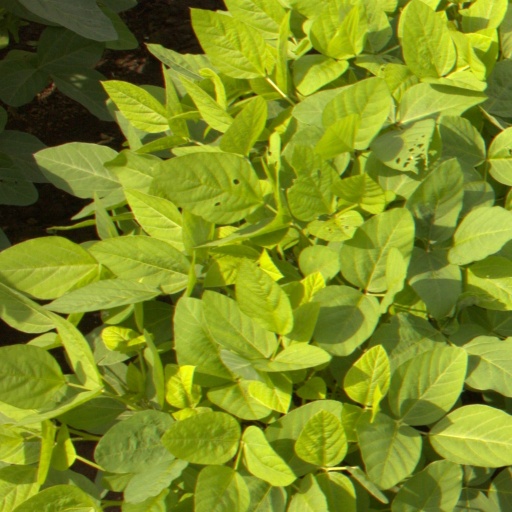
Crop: soybean